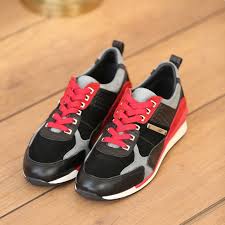
Label: Sneaker